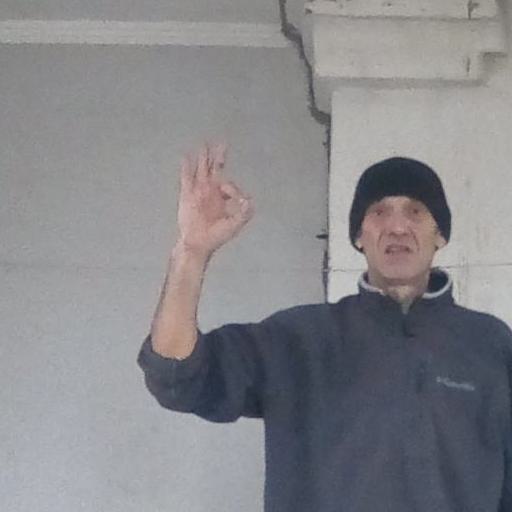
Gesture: ok